Valle Cavanata Nature Reserve

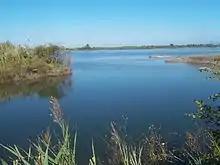

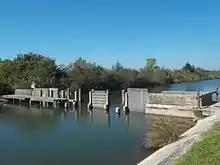

Valle Cavanata was historically a fish farming area created in the 1920s, in the eastern part of the lagoon of Grado, that was embanked and provided with adjustable floodgates and thus transformed into a brackish area for fish farming. The water level in Valle Cavanata can be modified by the sluice gates; they allow the water to flood the area at high tide or let it out at low tide.